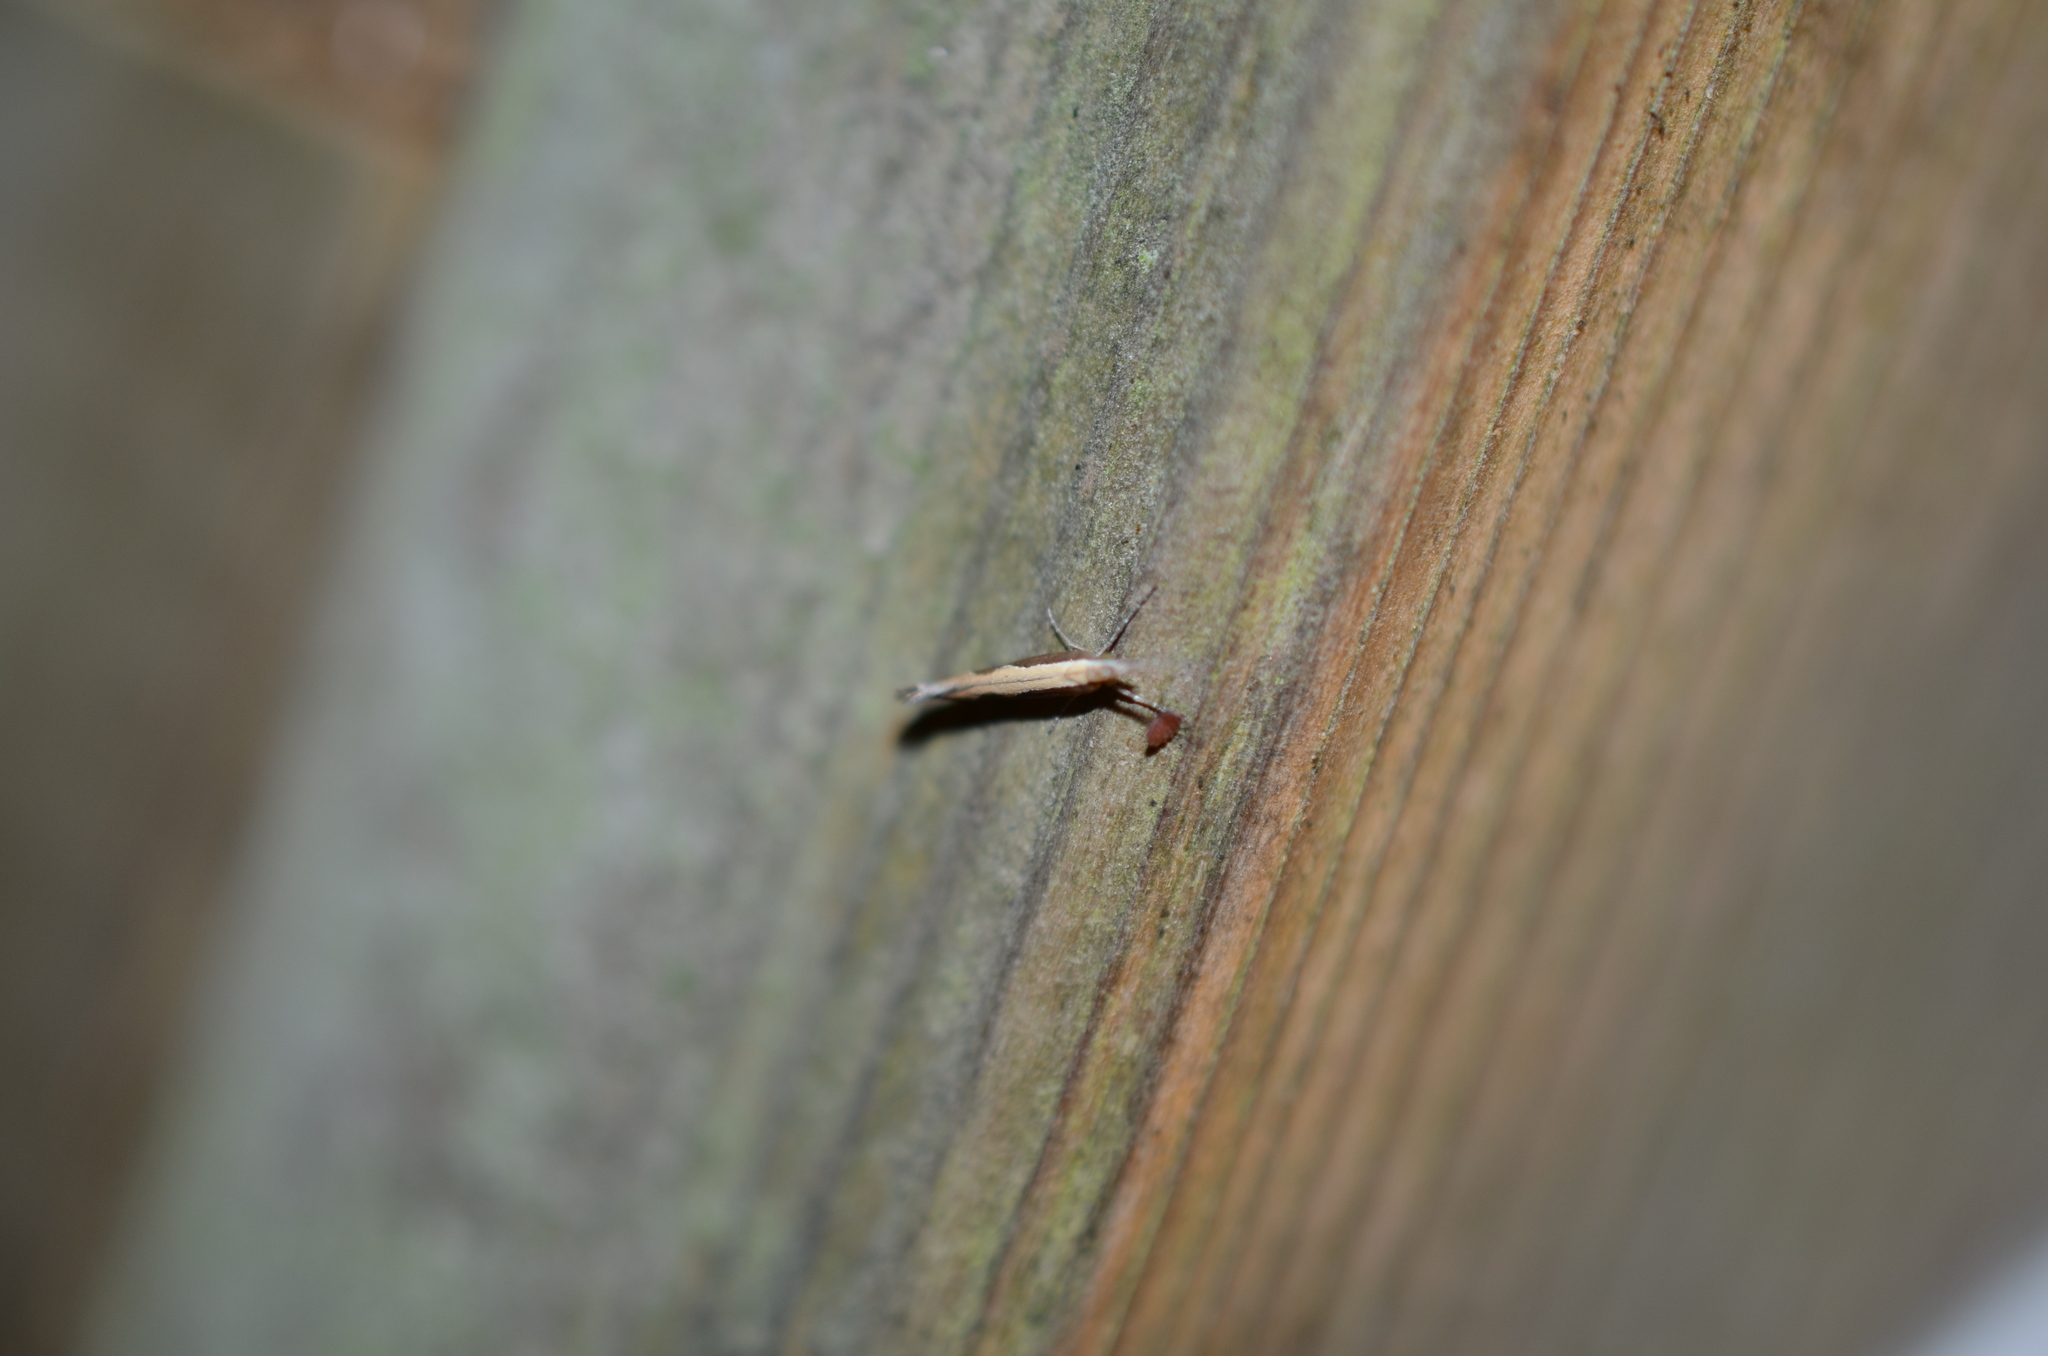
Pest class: diamondback_moth